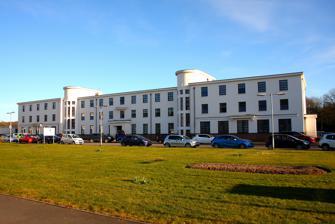
Building: Ayrshire Central Hospital
Country: United Kingdom
Year built: 1945
Hospital in North Ayrshire, Scotland Ayrshire Central Hospital NHS Ayrshire and Arran Ayrshire Central Hospital Shown in North Ayrshire Geography Location Irvine , North Ayrshire , Scotland Coordinates 55°38′03″N 4°40′23″W / 55.63417°N 4.67306°W / 55.63417; -4.67306 Organisation Care system NHS Scotland Services Emergency department No History Opened 1941 Links Website Ayrshire Central Hospital Lists Hospitals in Scotland Ayrshire Central Hospital , also known as Irvine Central Hospital , is an NHS hospital in Irvine , North Ayrshire , Scotland . It is managed by NHS Ayrshire and Arran . History Formation The hospital is constructed on land which was formerly part of the southern portions of the Eglinton Castle Estate . The hospital, which was designed by William Reid and commissioned by the now defunct Ayr County Council , was built from 1936 and was opened in stages from 1941 and became fully operational by 1944. The hospital was constructed as a series of pavilions. It joined the National Health Service in 1948. Flooding incident On 1 December 2005 the maternity building was flooded by a burst water tank. The flooding threatened the special care baby unit and took fire crews from Dreghorn , Kilwinning and Kilmarnock 3 hours to control. Maternity and neonatal units Until the 1970's uncomplicated births were usually at home or at the nearby Buckredden Maternity Home in Kilwinning while births at the hospital were often those that could involve complications. Subsequently most local births took place in the hospital. However Ayrshire paediatric services were centralised at Crosshouse in July 2006 while maternity services moved to the new Ayrshire Maternity Unit at Crosshouse Hospital in August 2006. Services The hospital provides young disabled services and rehabilitation services, and has a number of assessment beds for the Elderly Mental Health Service. References